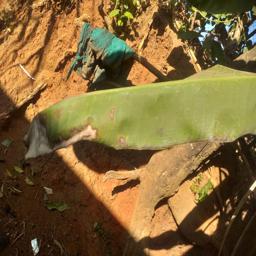
Label: MALBHOG LEAF